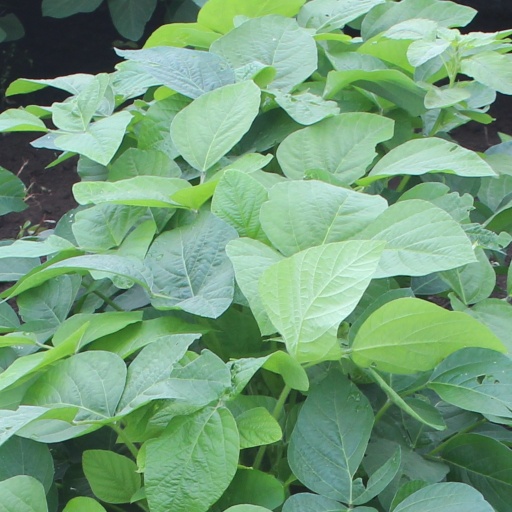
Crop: soybean